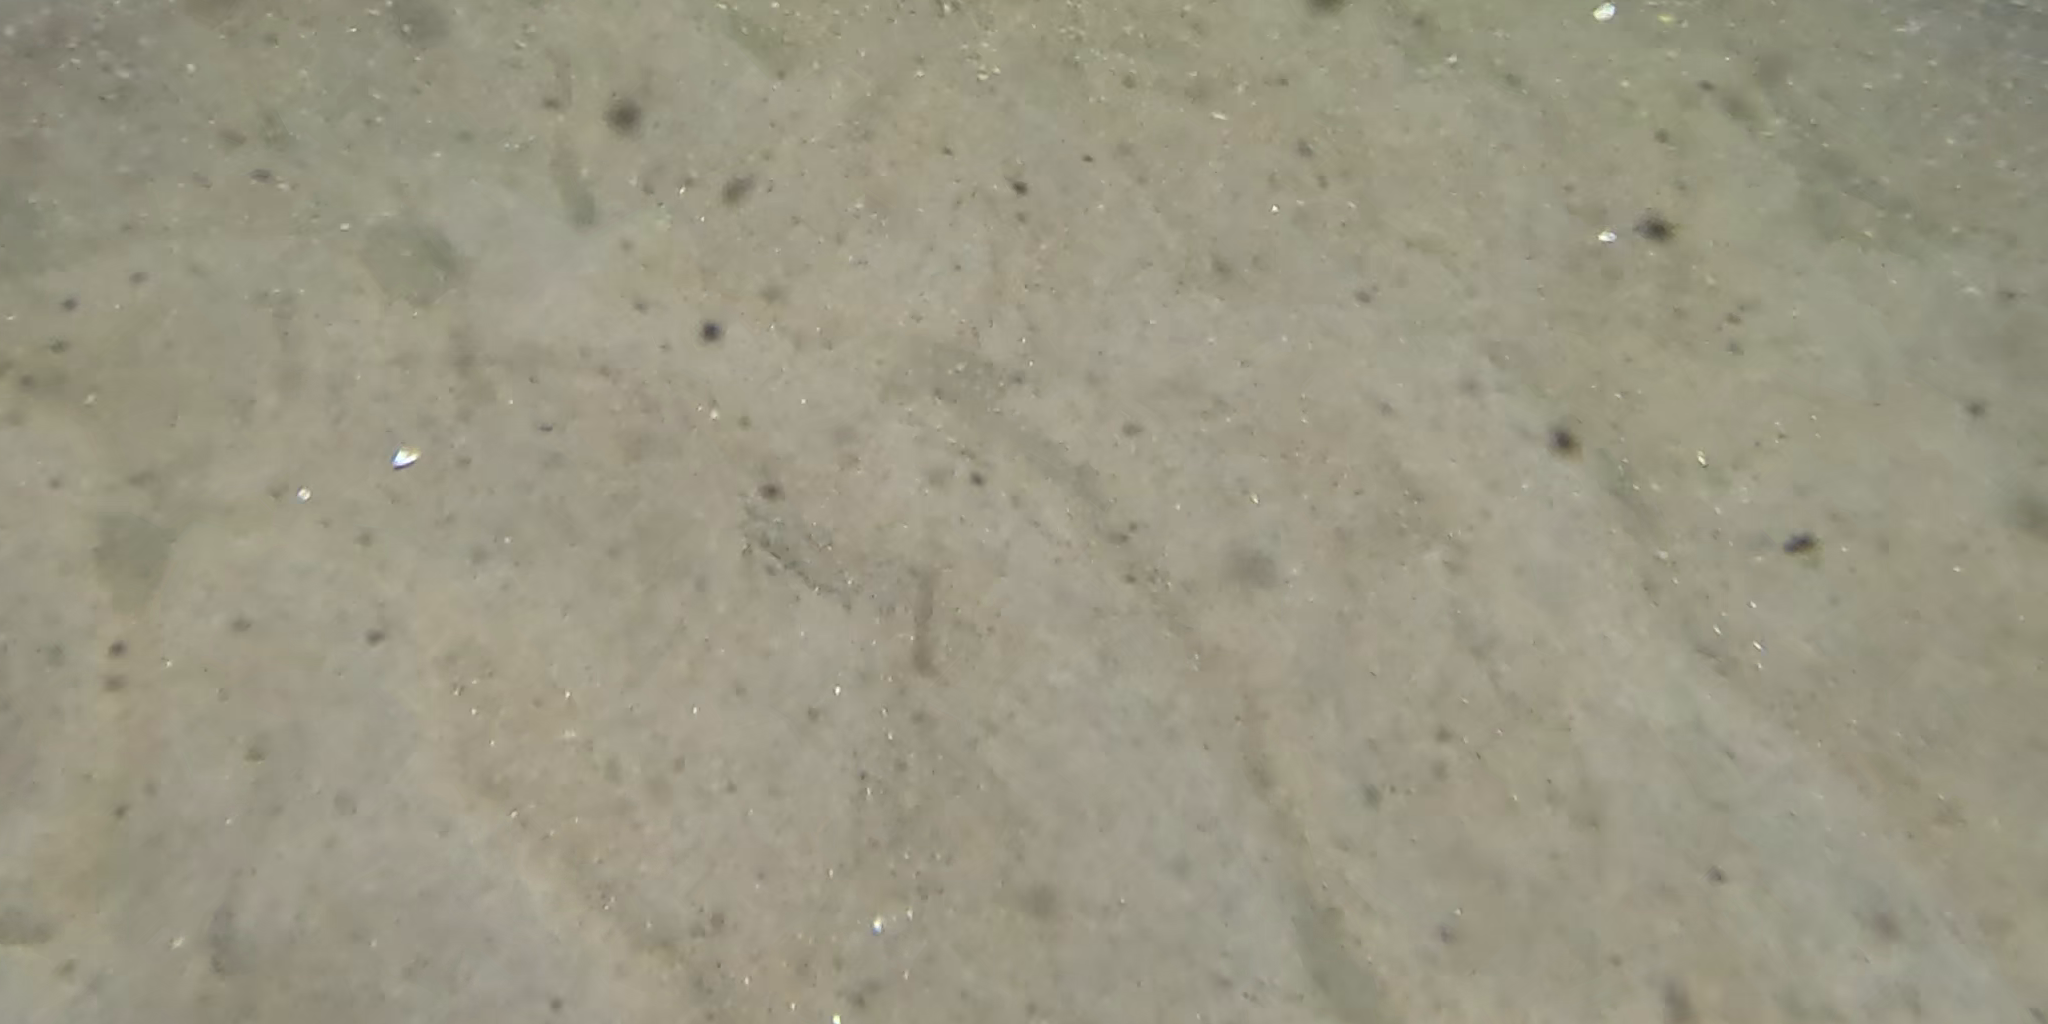
Seabed habitat: sand